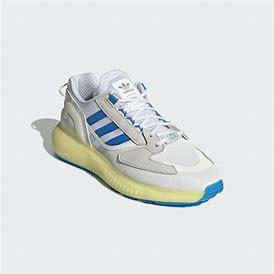
Brand: Adidas
Model: ZX 5K Boost